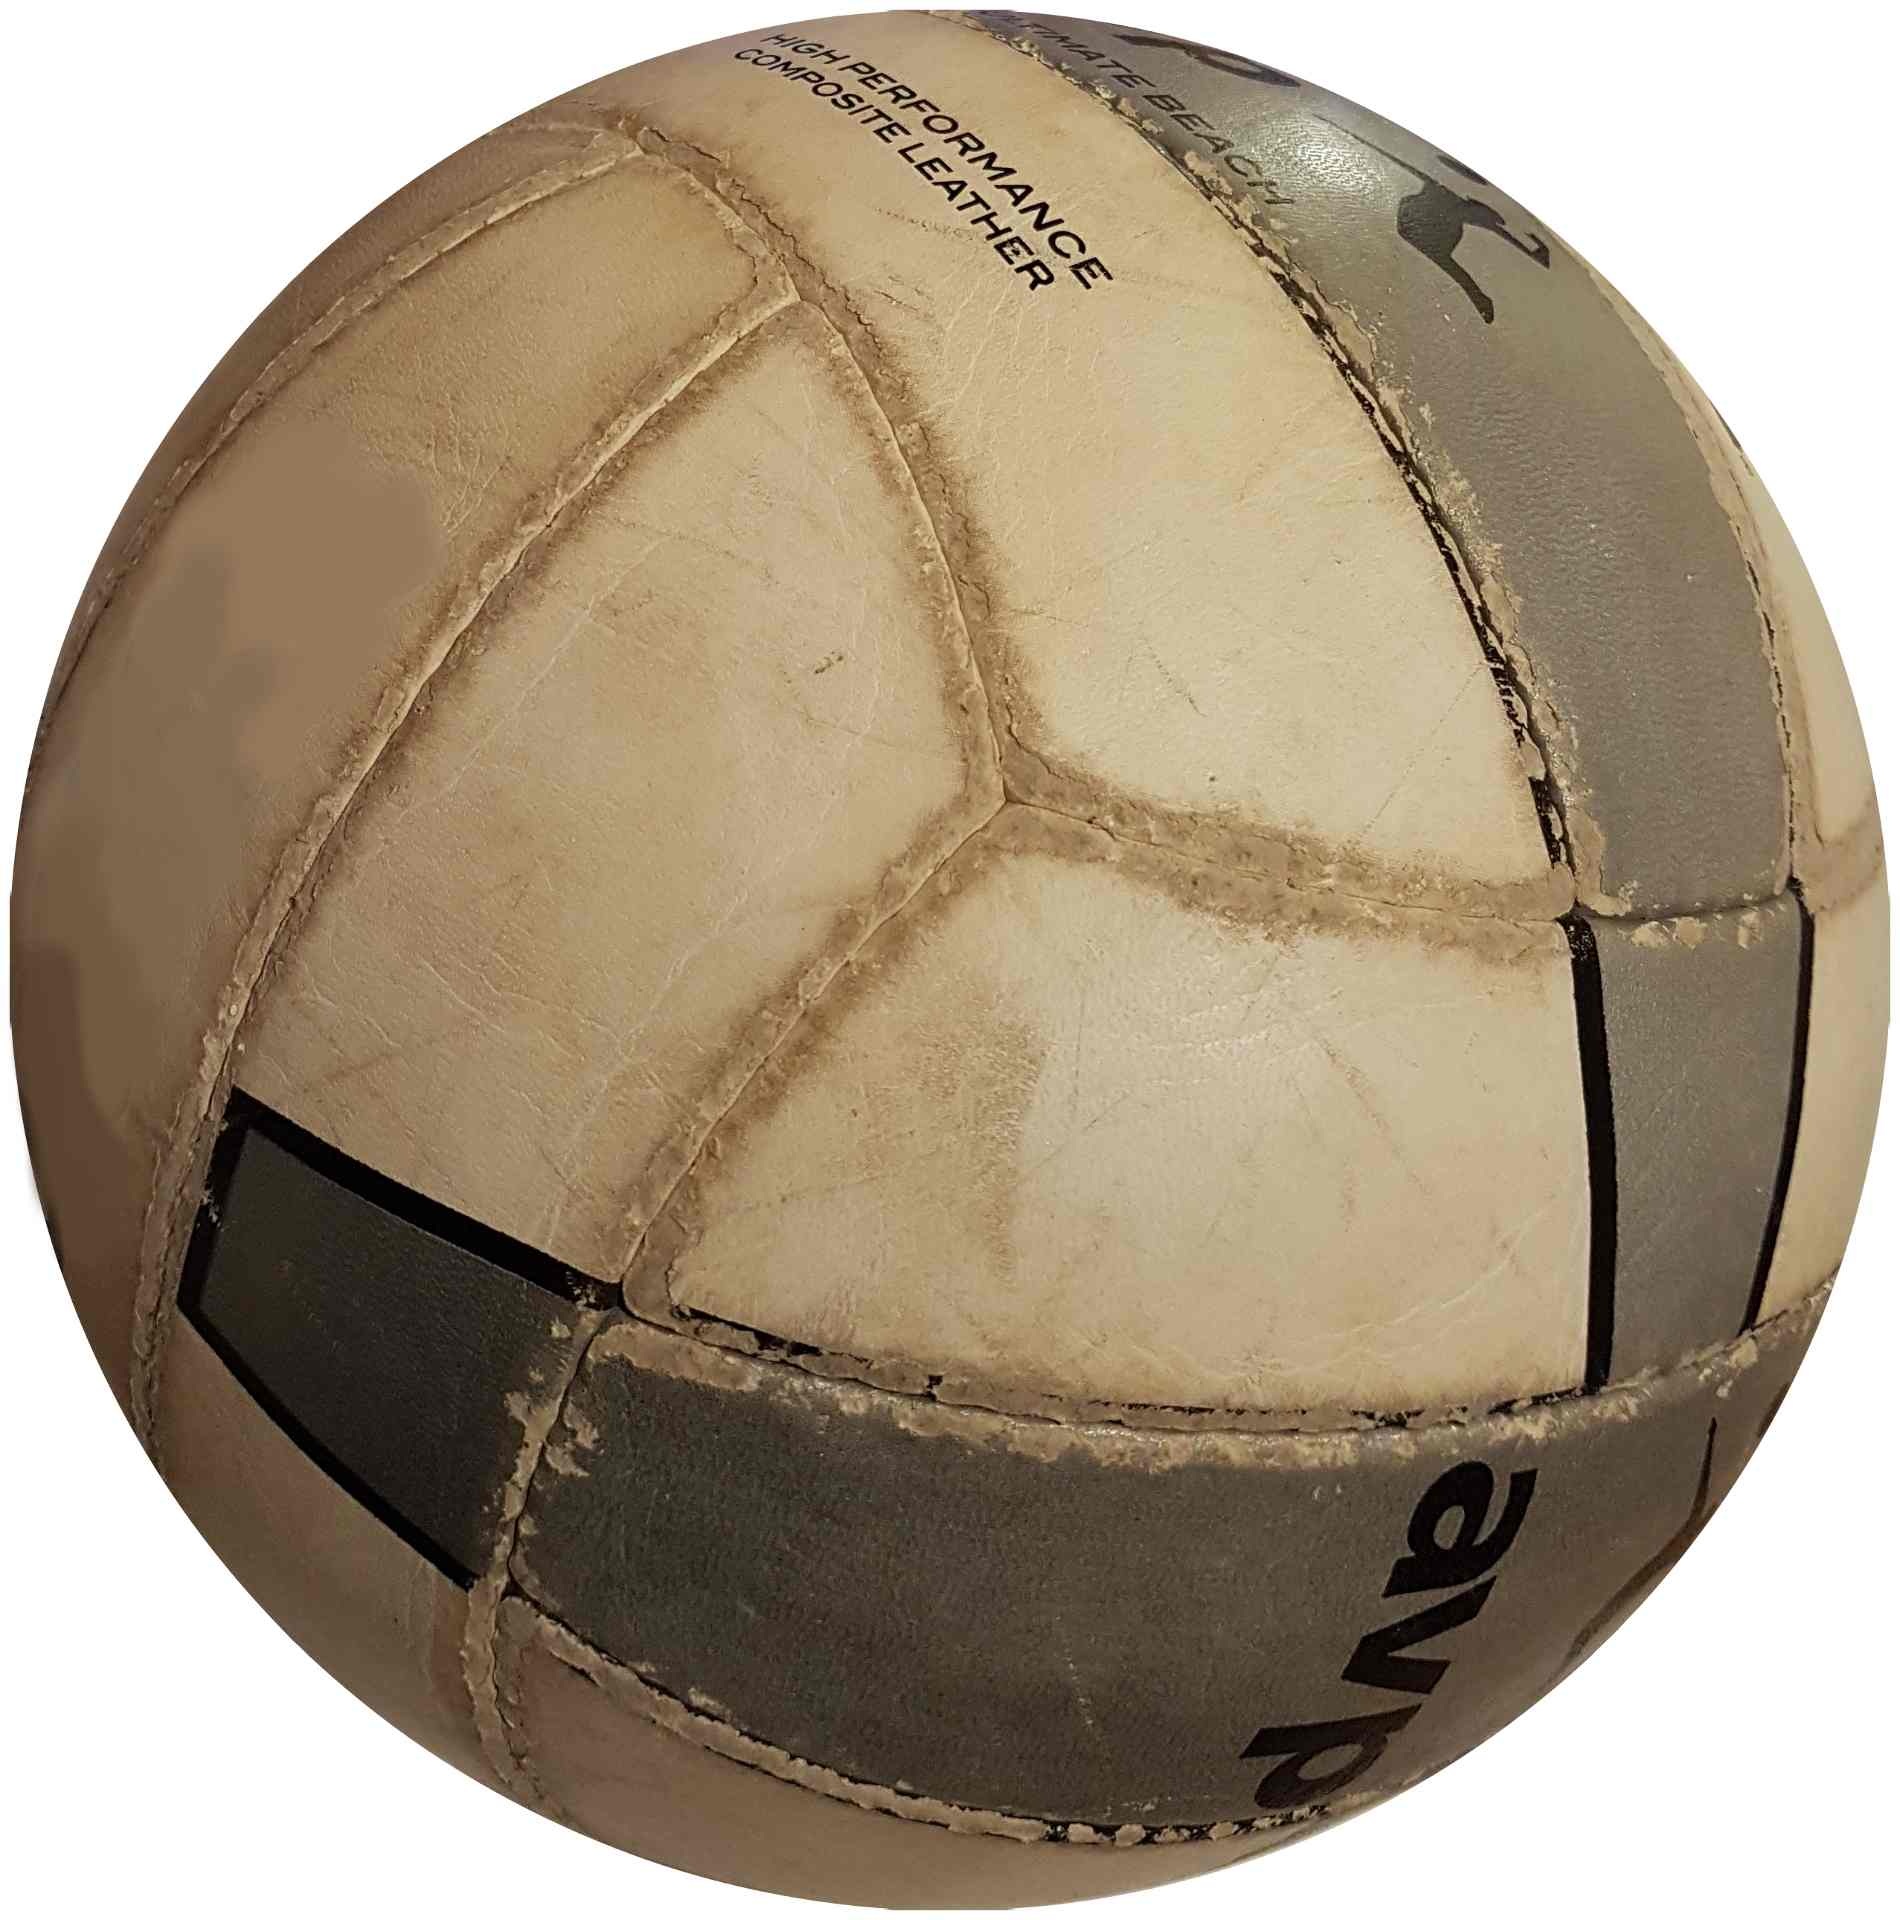
sport, basketball, football, sports equipment, worn, ball, older, volleyball, man made object